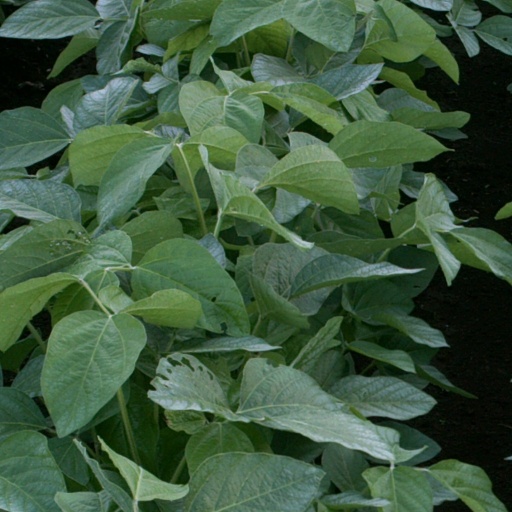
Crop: soybean